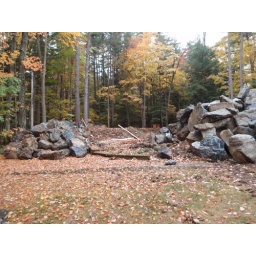
Even more of the rock piled up in front of the house to be.